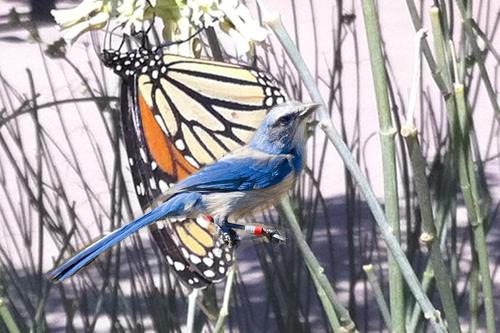
Bird species: Florida_Jay
Bird type: landbird
Background: land